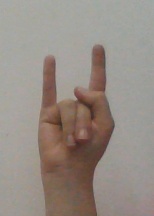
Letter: la